Aleksandra Krzos

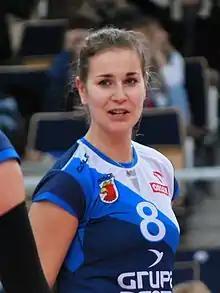

Aleksandra Krzos (born ) is a Polish volleyball player. She is part of the Poland women's national volleyball team.